Luke Browning

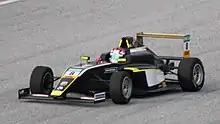
Browning racing in the 2021 ADAC Formula 4 Championship at the Red Bull Ring.

For 2021, Browning moved to mainland Europe to compete in the ADAC Formula 4 with US Racing. He started strong at the Red Bull Ring, taking a win during the third race. He scored a double podium in round 3 and 4, at both Hockenheimring and Sachsenring. At the second Hockenheimring round, he again claimed his second win in the final race, having held off Joshua Dufek in the dying last laps. He ended the season in Nürburgring with another double podium, putting him third overall in the championship, behind Tim Tramnitz and champion Oliver Bearman.